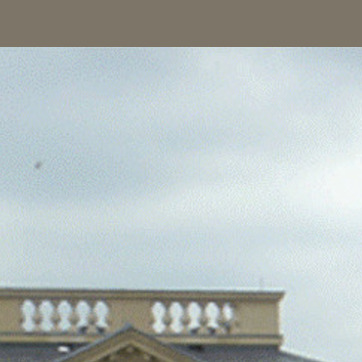
Material: sky